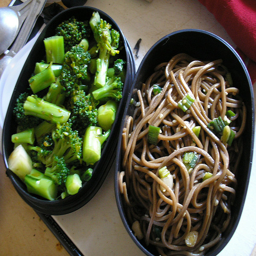
some bowls of food, one with broccoli, the other with some chow mein noodles
two bowls of food are sitting on the tray on the table.
The healthy meal is in bowls on the table.
A couple of black containers filled with food.
The broccoli and noodles was sitting on a tray